Thiol

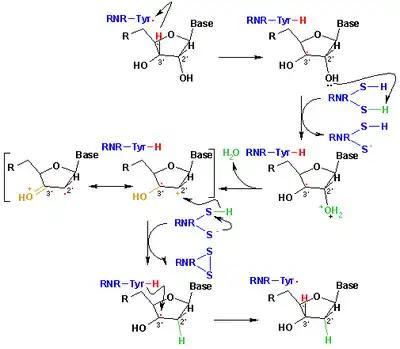
The catalytic cycle for ribonucleotide reductase, demonstrating the role of thiyl radicals in producing the genetic machinery of life.

As the functional group of the proteinogenic amino acid cysteine, the thiol group plays a very important role in biology. When the thiol groups of two cysteine residues (as in monomers or constituent units) are brought near each other in the course of protein folding, an oxidation reaction can generate a cystine unit with a disulfide bond (−S−S−). Disulfide bonds can contribute to a protein's tertiary structure if the cysteines are part of the same peptide chain, or contribute to the quaternary structure of multi-unit proteins by forming fairly strong covalent bonds between different peptide chains. A physical manifestation of cysteine-cystine equilibrium is provided by hair straightening technologies.